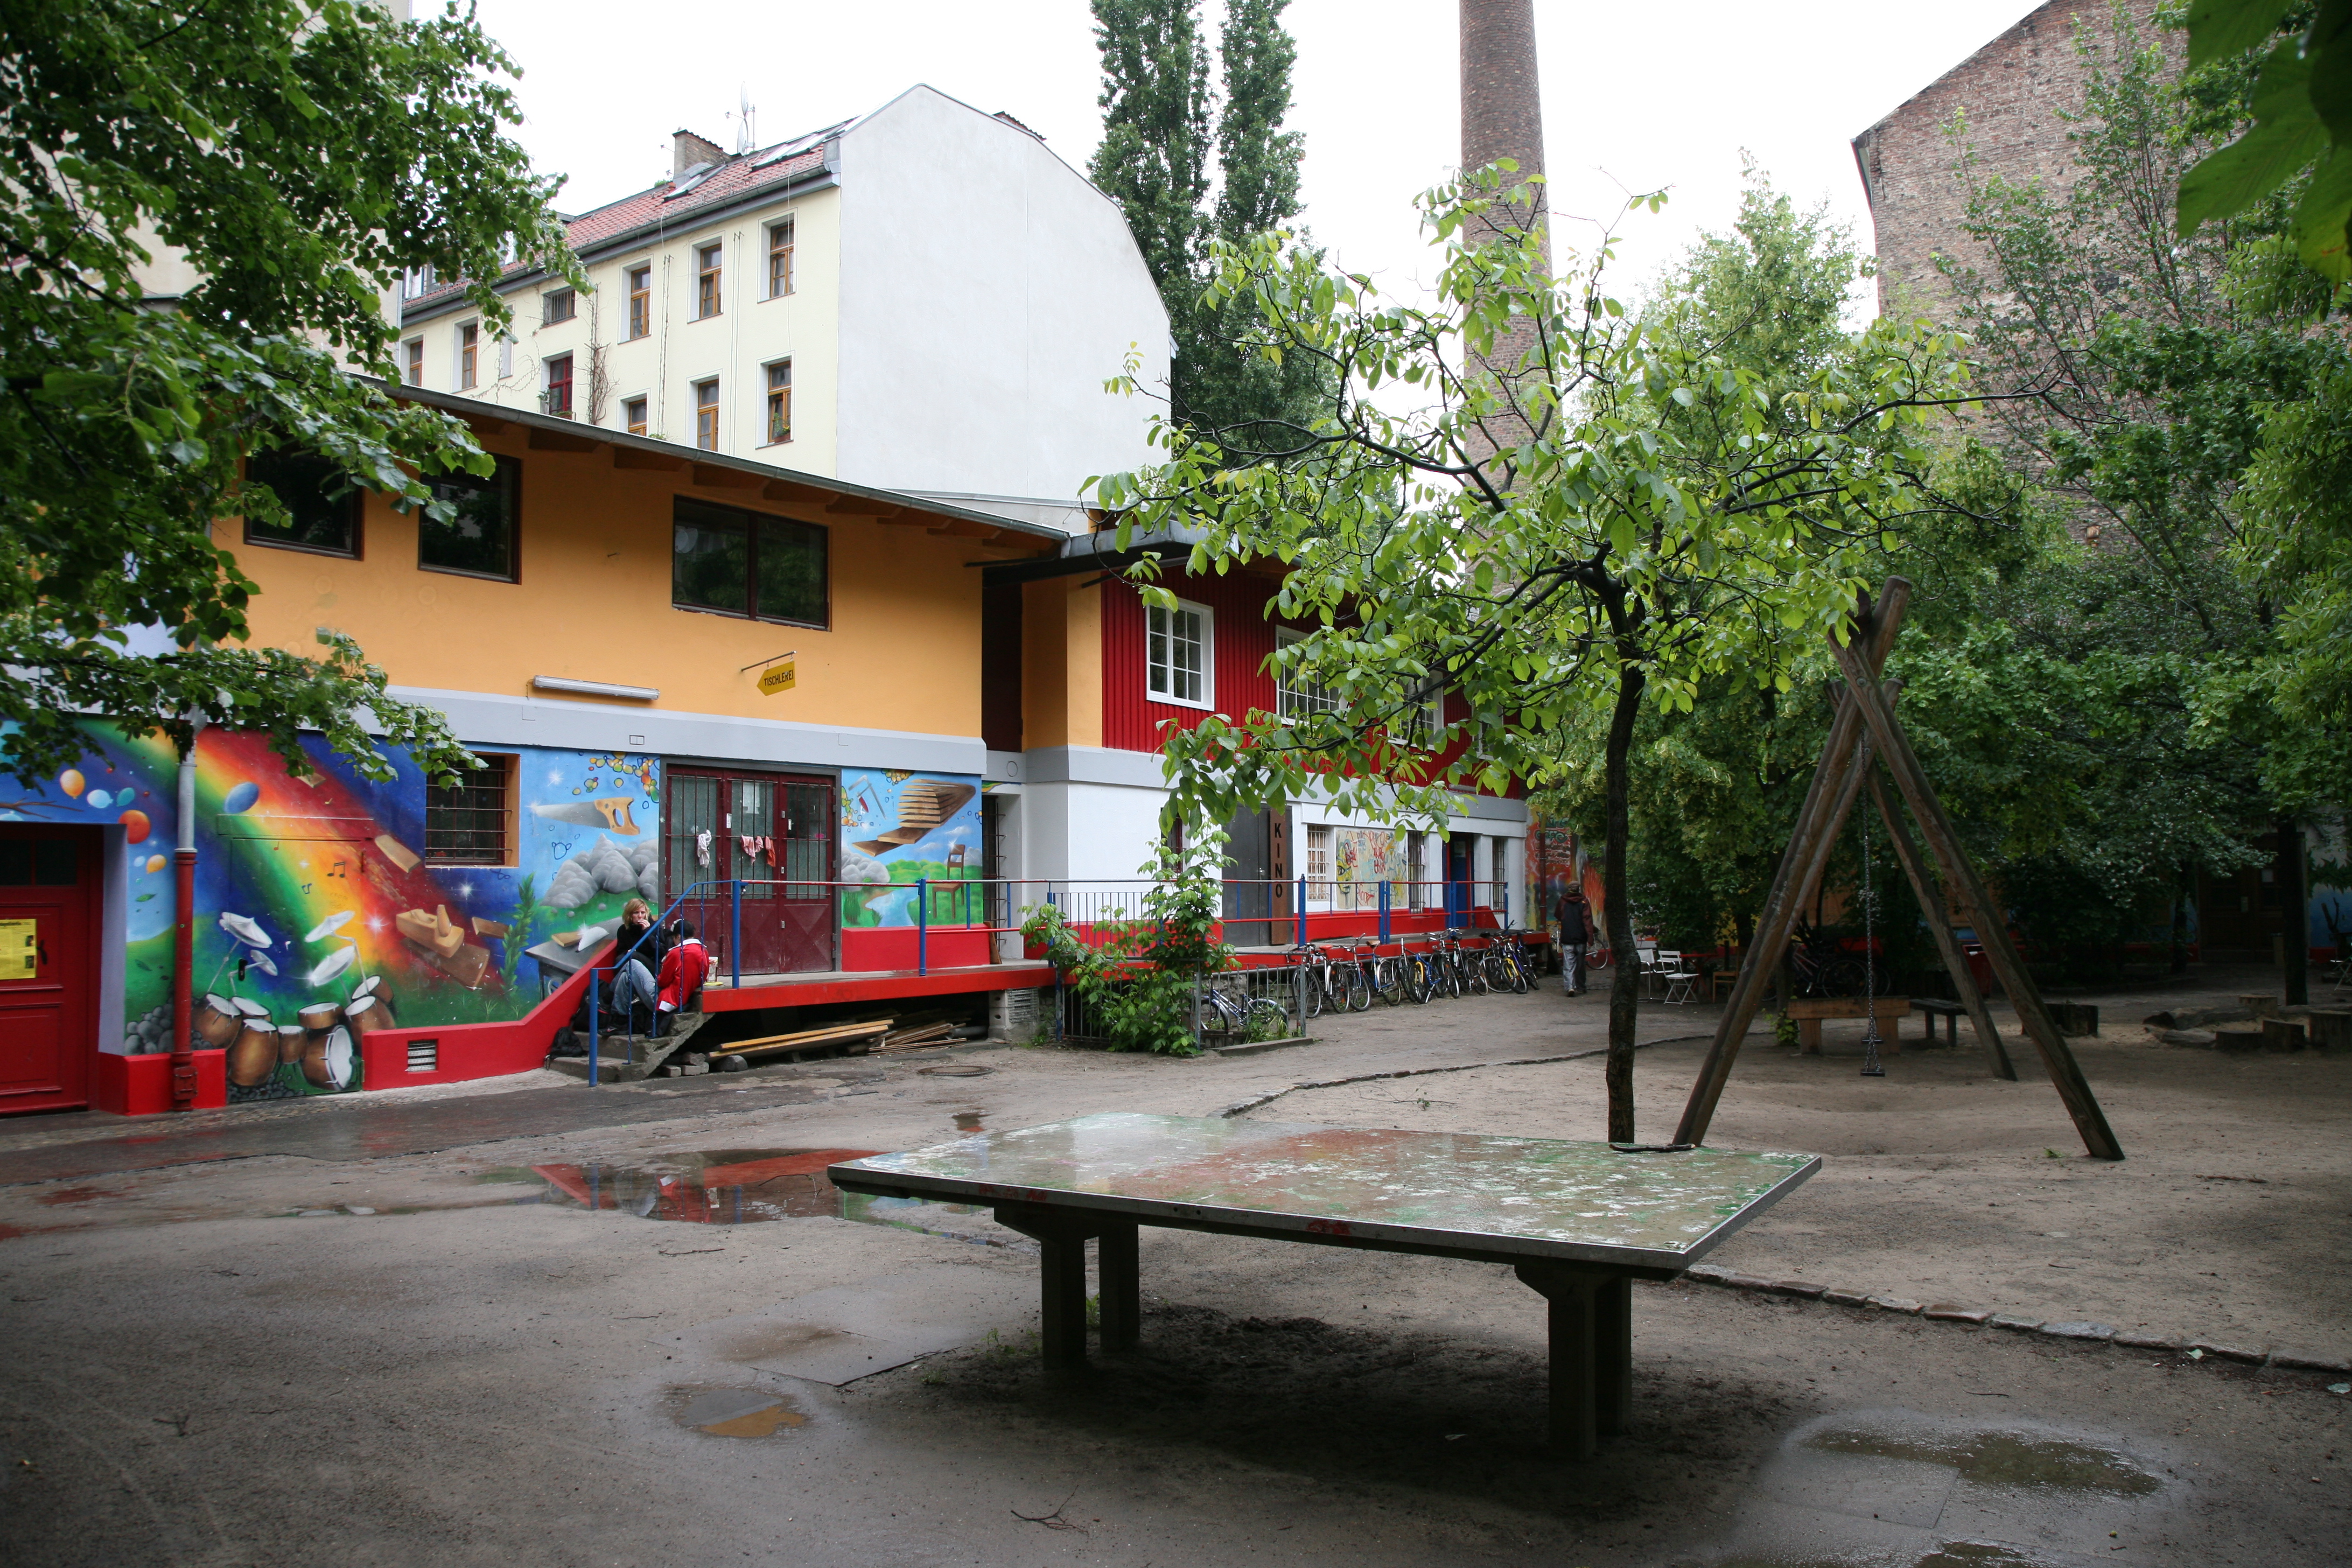
street, town, building, village, plaza, courtyard, germany, deutschland, allemagne, berlin, estate, hostel, kreuzberg, neighbourhood, regenbogen, regenbogenfabrik